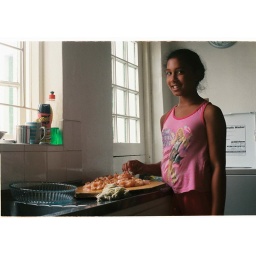
home-stay family kitchen in Bo kaap, Farah choppin chicken